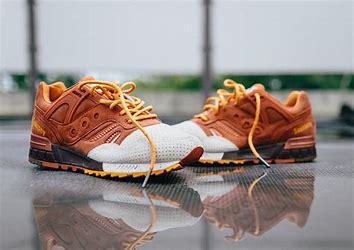
Brand: Saucony
Model: Grid SD